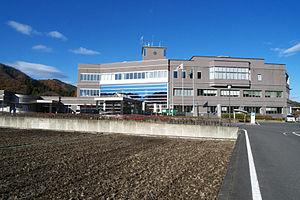
Fudai est un village du district de Shimohei, situé dans la préfecture d'Iwate, au Japon.